Depot Historic District (Marion, North Carolina)

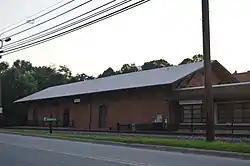
Depot from east

Depot Historic District is a national historic district located at Marion, McDowell County, North Carolina. The district encompasses five contributing buildings associated with the Southern Railway depot at Marion. The buildings date from about 1894 to about 1935. They are a commercial building (c. 1913), four-story former Buffaloe Building (c. 1908), commercial building (1911), Laughridge Furniture